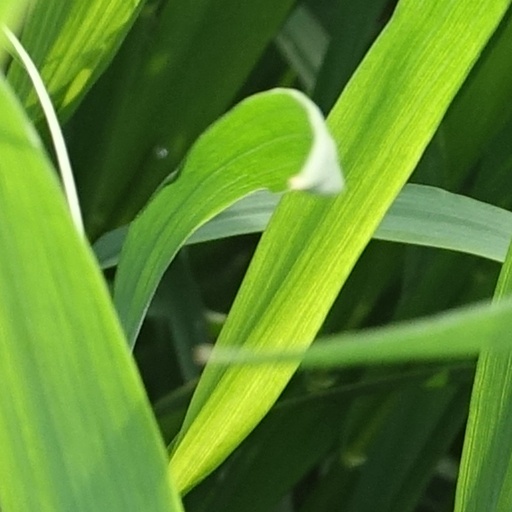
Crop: wheat